Ejection seat

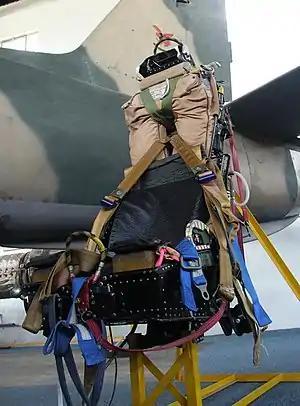
Martin-Baker WY6AM ejection seat.

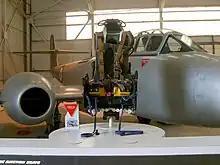
Seat on display at RAF Museum Cosford

A bungee-assisted escape from an aircraft took place in 1910. In 1916, Everard Calthrop, an early inventor of parachutes, patented an ejector seat using compressed air. Compression springs installed under the seat were tested.